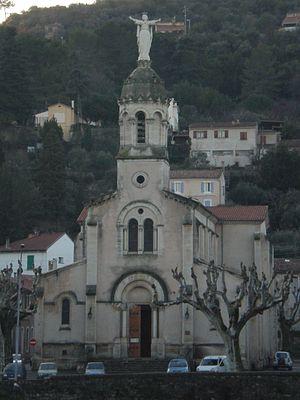
Eglise Notre-Dame de Rochebelle (Gard)
Alès est une commune française située dans le département du Gard, en région Occitanie. Souvent considérée comme la « capitale » des Cévennes, elle est le siège d'une des deux sous-préfectures du Gard.